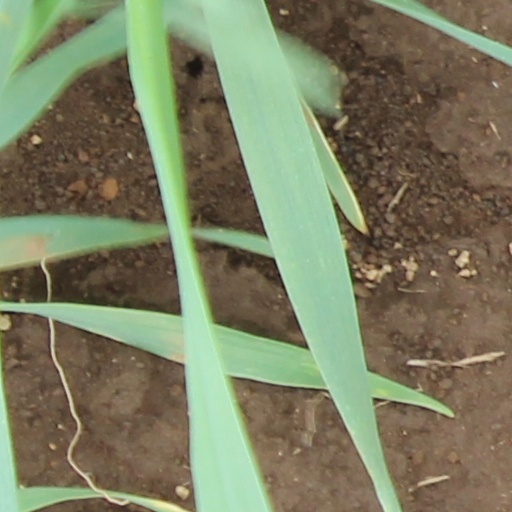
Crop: wheat